Sky position (RA, Dec in degrees): 125.746, 29.406
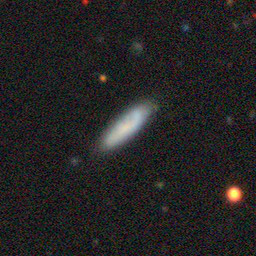
Galaxy morphology: Cigar Shaped Smooth Galaxies